Laptop cooler

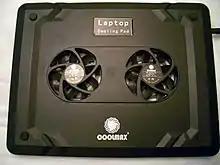
An active laptop cooler

A laptop/notebook cooler, cooling pad, cooler pad or chill mat is an accessory for laptop computers intended to reduce their temperature when the laptop is unable to sufficiently cool itself. Laptop coolers are intended to protect both the laptop from overheating and the user from suffering heat related discomfort. A cooling pad may house active or passive cooling methods and rests beneath the laptop. Active coolers move air or liquid to direct heat away from the laptop quickly, while passive methods may rely on thermally conductive materials or increasing passive airflow.